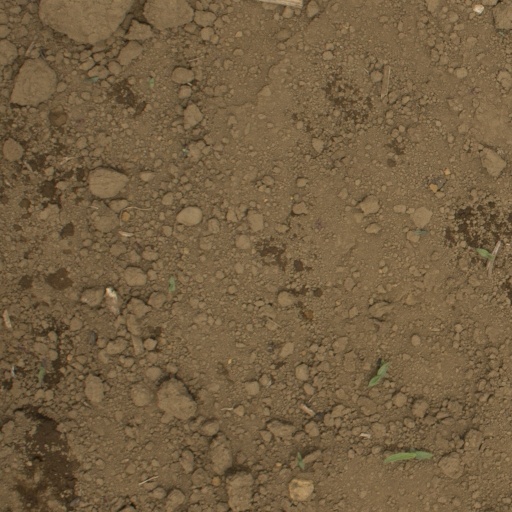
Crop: Jerusalem artichoke